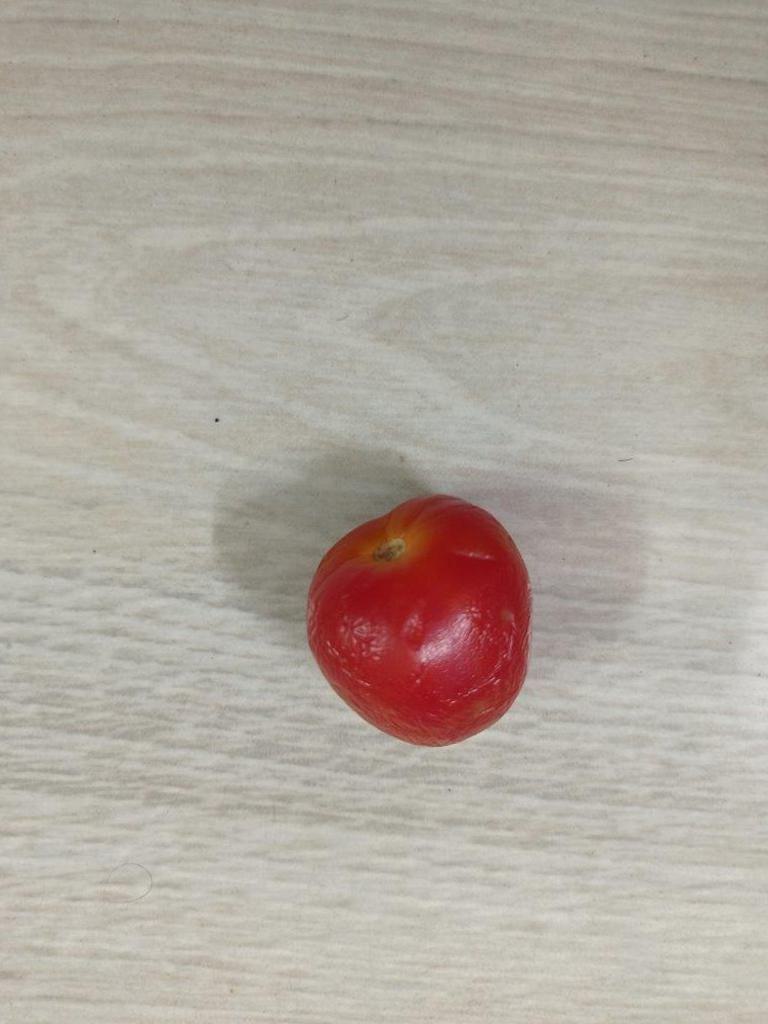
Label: Rotten